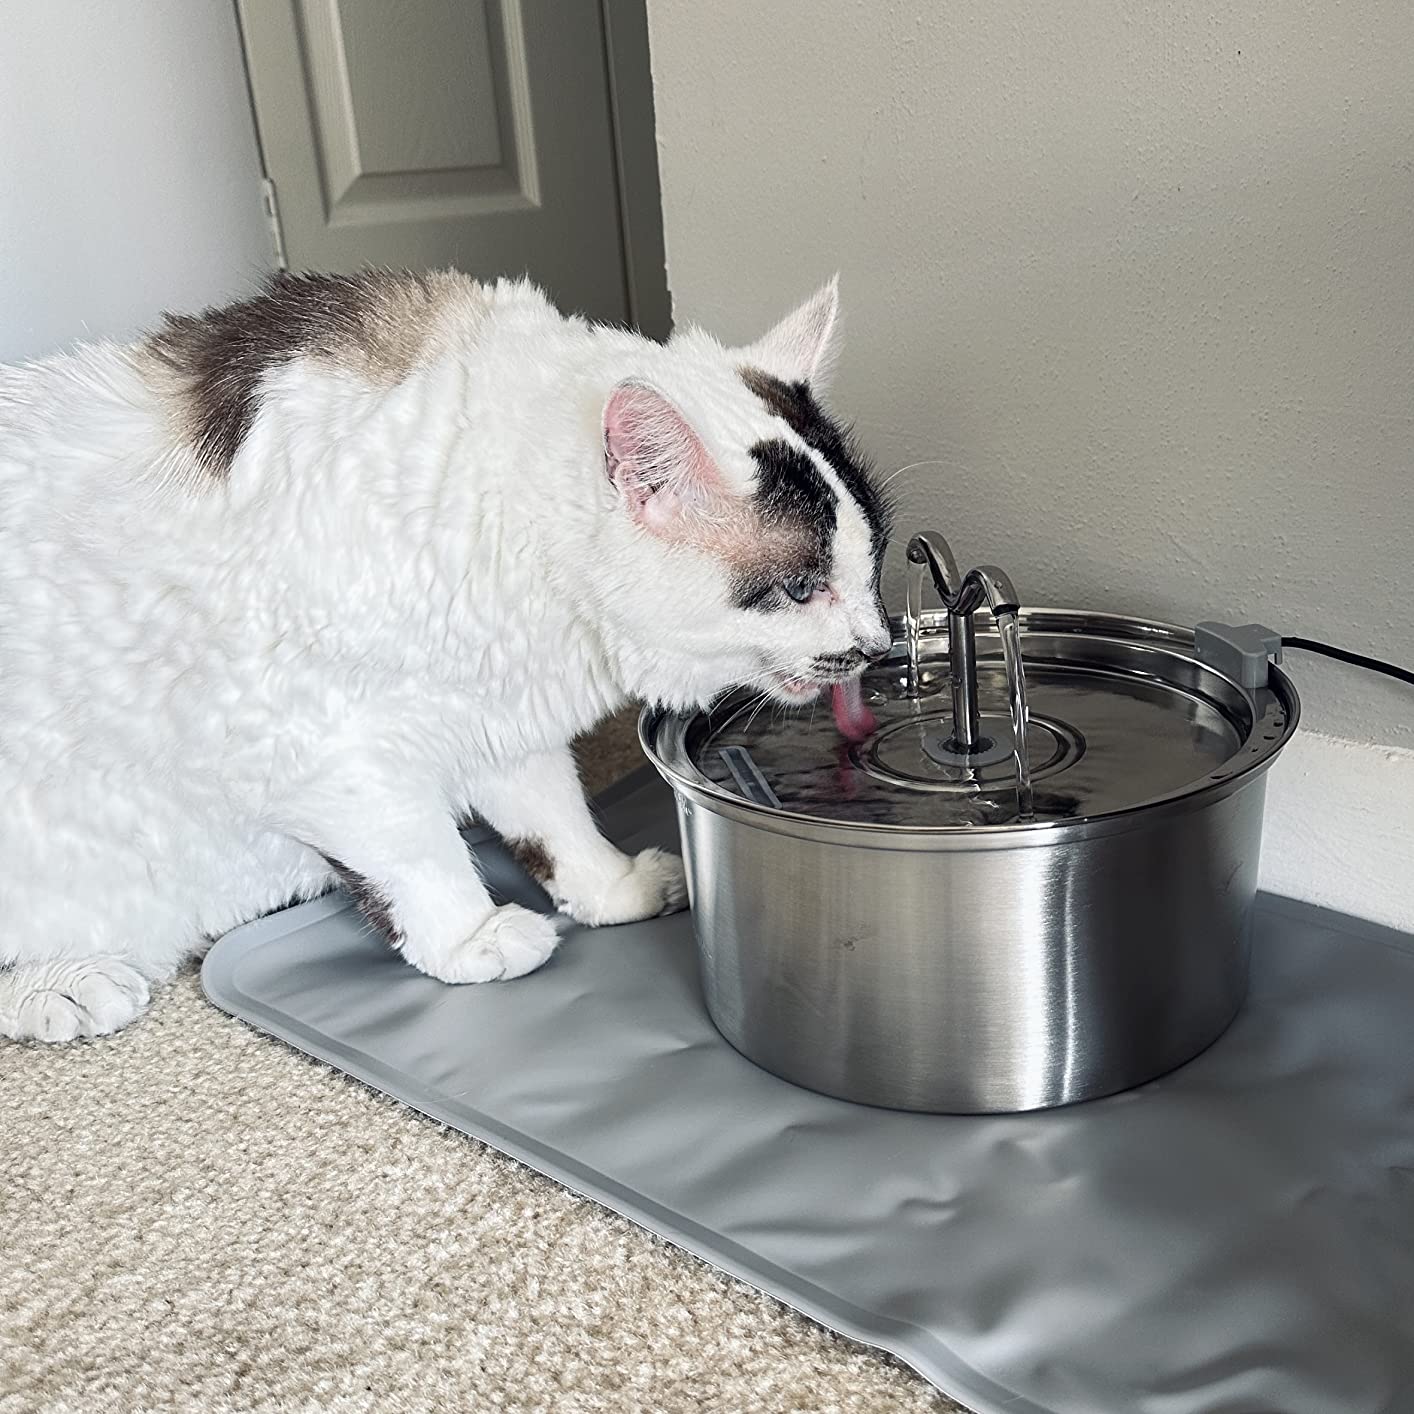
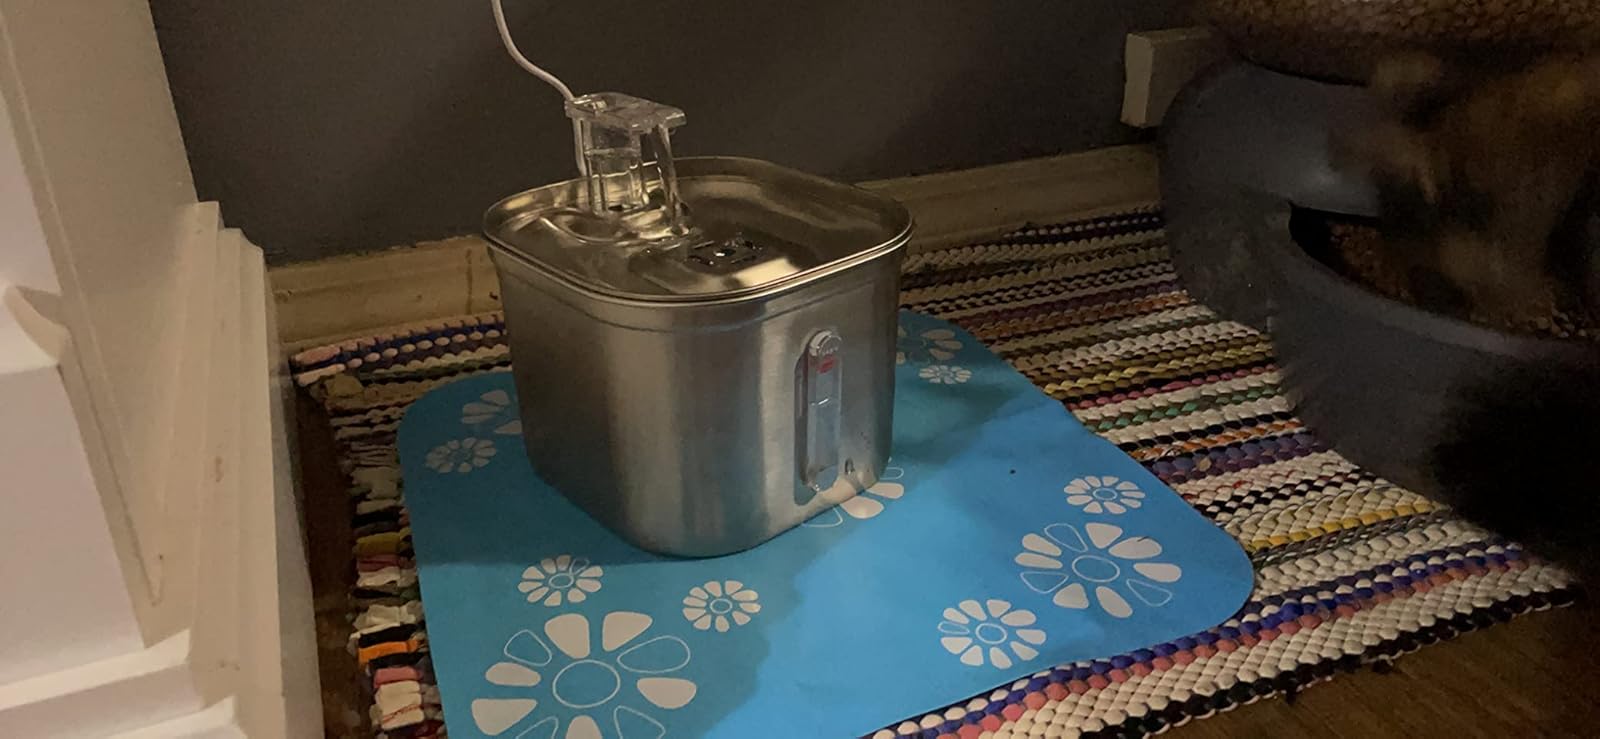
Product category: items_bowl
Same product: no